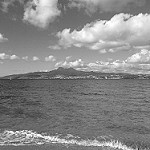
Label: B & W